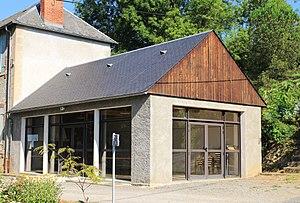
Salle des fêtes de Fréchendets (Hautes-Pyrénées)
Fréchendets est une commune française située dans le département des Hautes-Pyrénées, en région Occitanie.